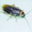
Label: cockroach